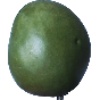
Label: mango